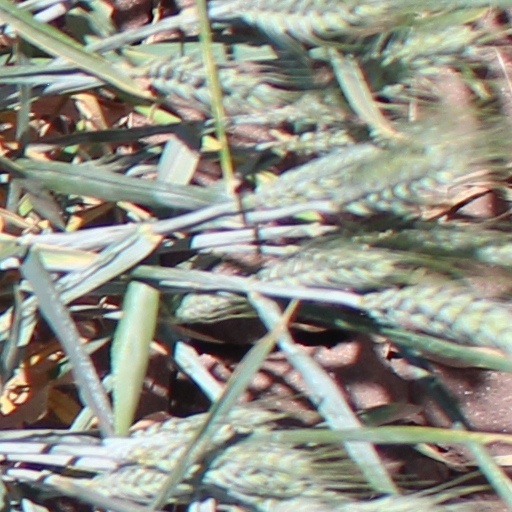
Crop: wheat